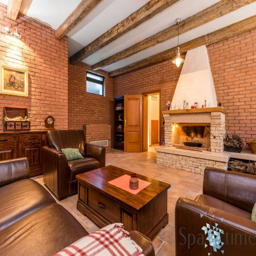
fireplace in the living room